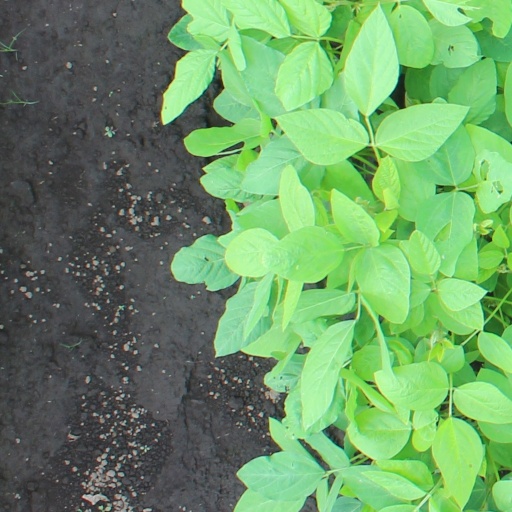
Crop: soybean